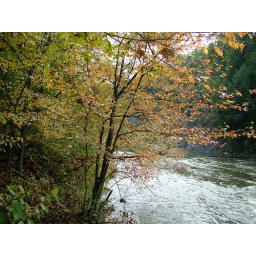
SP yellow tree over stream